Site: brandenburg
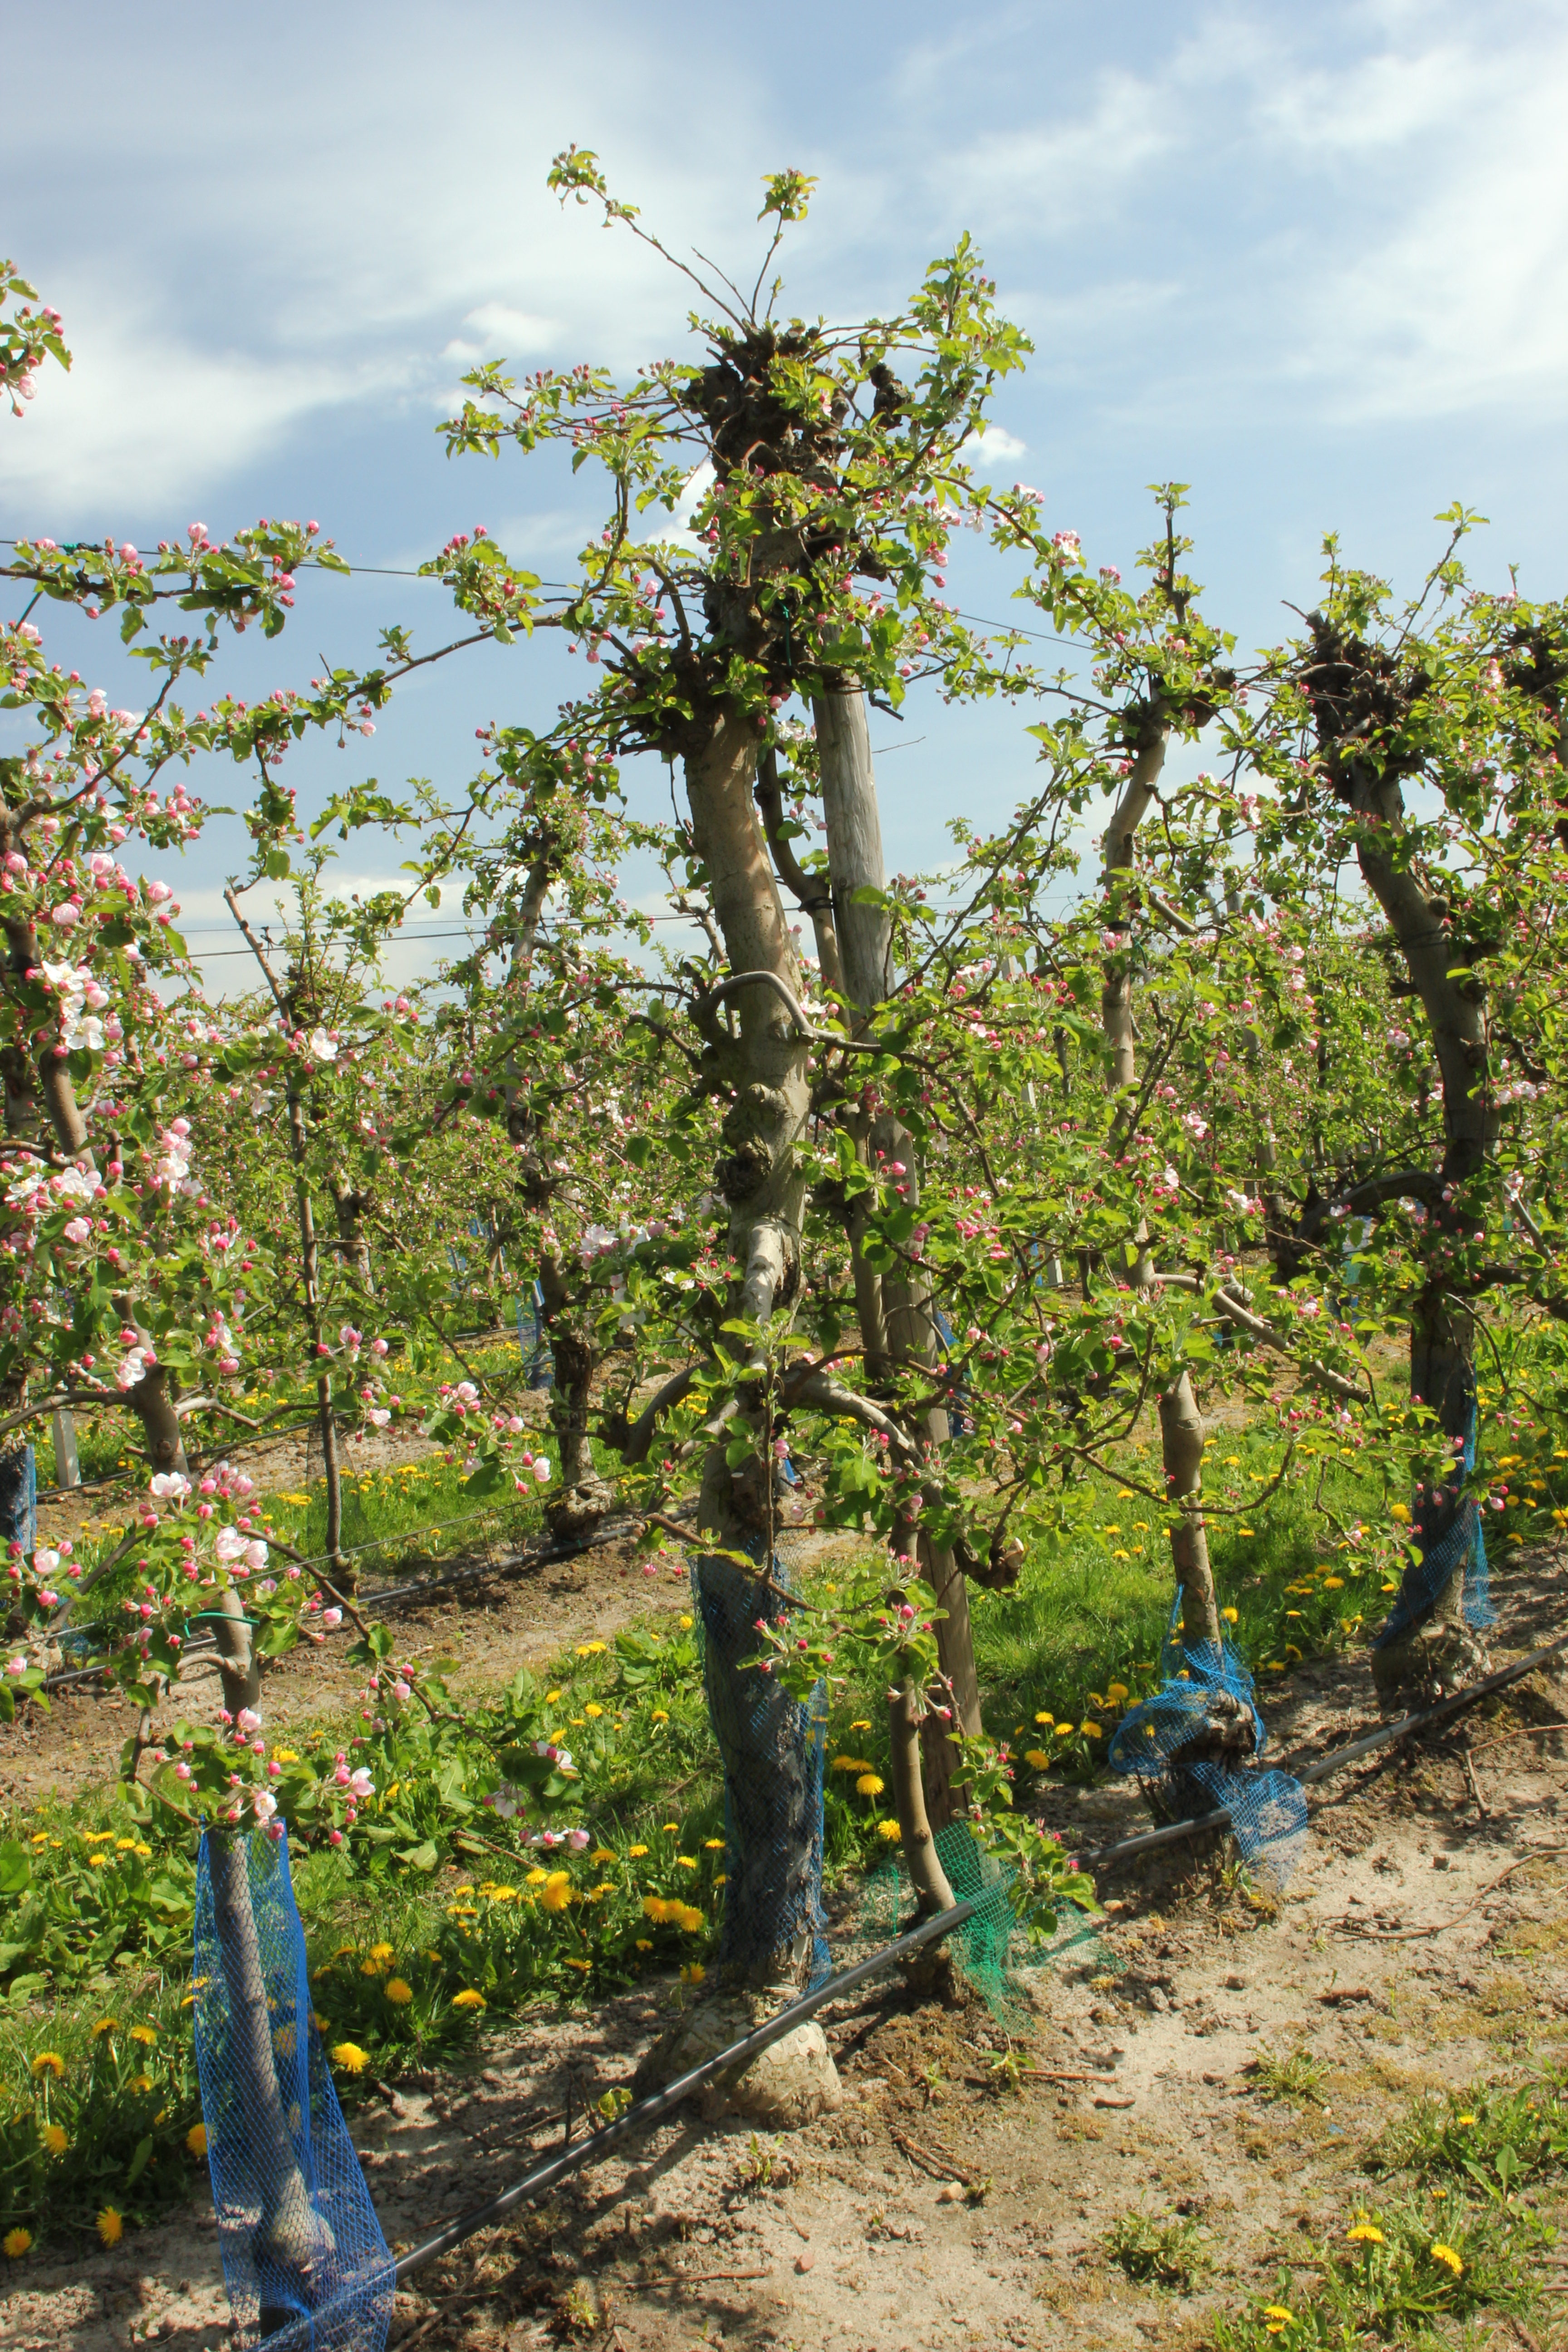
Growth stage (BBCH 57): Inflorescence emergence